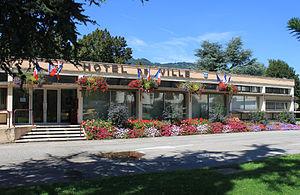
Marie de La Rochette (Savoie)
La Rochette est une ancienne commune française située dans le département de la Savoie, en région Auvergne-Rhône-Alpes.